2001 Brazilian Grand Prix

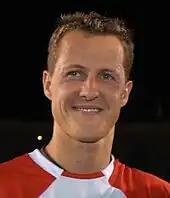
Michael Schumacher "(pictured in 2005)" qualified on pole position for the seventh successive Grand Prix.

Each driver was limited to twelve laps during Saturday's one-hour qualifying session, with the starting order determined by their fastest laps. The 107% rule was in force during this session, which required each driver to set a time within 107% of the fastest lap to qualify for the race. Qualifying was contested in hot, sunny weather with no rain forecast, stopping the top teams from lapping faster near the end of the session. The pole lap was only three-tenths of a second faster than the 2000 race due to track resurfacing, deterioration, and caution from both tyre suppliers due to an abrasive, bumpy surface and the circuit's several high-speed turns. After aborting his second run because it was too slow following an error that put him wide at turn four, Michael Schumacher clinched his seventh straight pole position and the 35th of his career with a time of 1:13.780 with 16 minutes left, moving him to one pole away from equalling Ayrton Senna's record of eight consecutive poles set between and . He was joined on the front row by Ralf Schumacher, who qualified 0.310 seconds slower despite reporting a tough vehicle to drive, equaling his team's best qualifying position since the 1998 Italian Grand Prix. They became the first siblings to share the front row of a Formula One World Championship event. Häkkinen and Coulthard took third and fifth, respectively. Both drivers agreed that their cars were less inclined to understeer, and their first runs were hampered by Montoya spinning off the track. Coulthard's first run was ended early due to Villeneuve slowing him at Junção corner. Part of his car's undertray was damaged on the banking going onto the pit lane straight. Montoya separated the McLaren duo in fourth, having lost control of the rear of his Williams car at the fast left-hand Mergulho corner and collided with the tyre barrier on the far side of the track on his first quick lap. Montoya was unhurt, and returned to the pit lane, where the mechanics setup the spare car for him for the rest of qualifying.